Ur-du-kuga

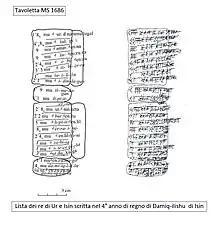

Ur-dukuga, written "ur-du""-kù-ga", c. 1830–1828 BC (MC), was the 13th king of the Dynasty of Isin and reigned for 4 years according to the "Sumerian King List", 3 years according to the "Ur-Isin kinglist". He was the third in a sequence of short reigning monarchs whose filiation was unknown and whose power extended over a small region encompassing little more than the city of Isin and its neighbor Nippur. He was probably a contemporary of Warad-Sîn of Larsa and Apil-Sîn of Babylon.